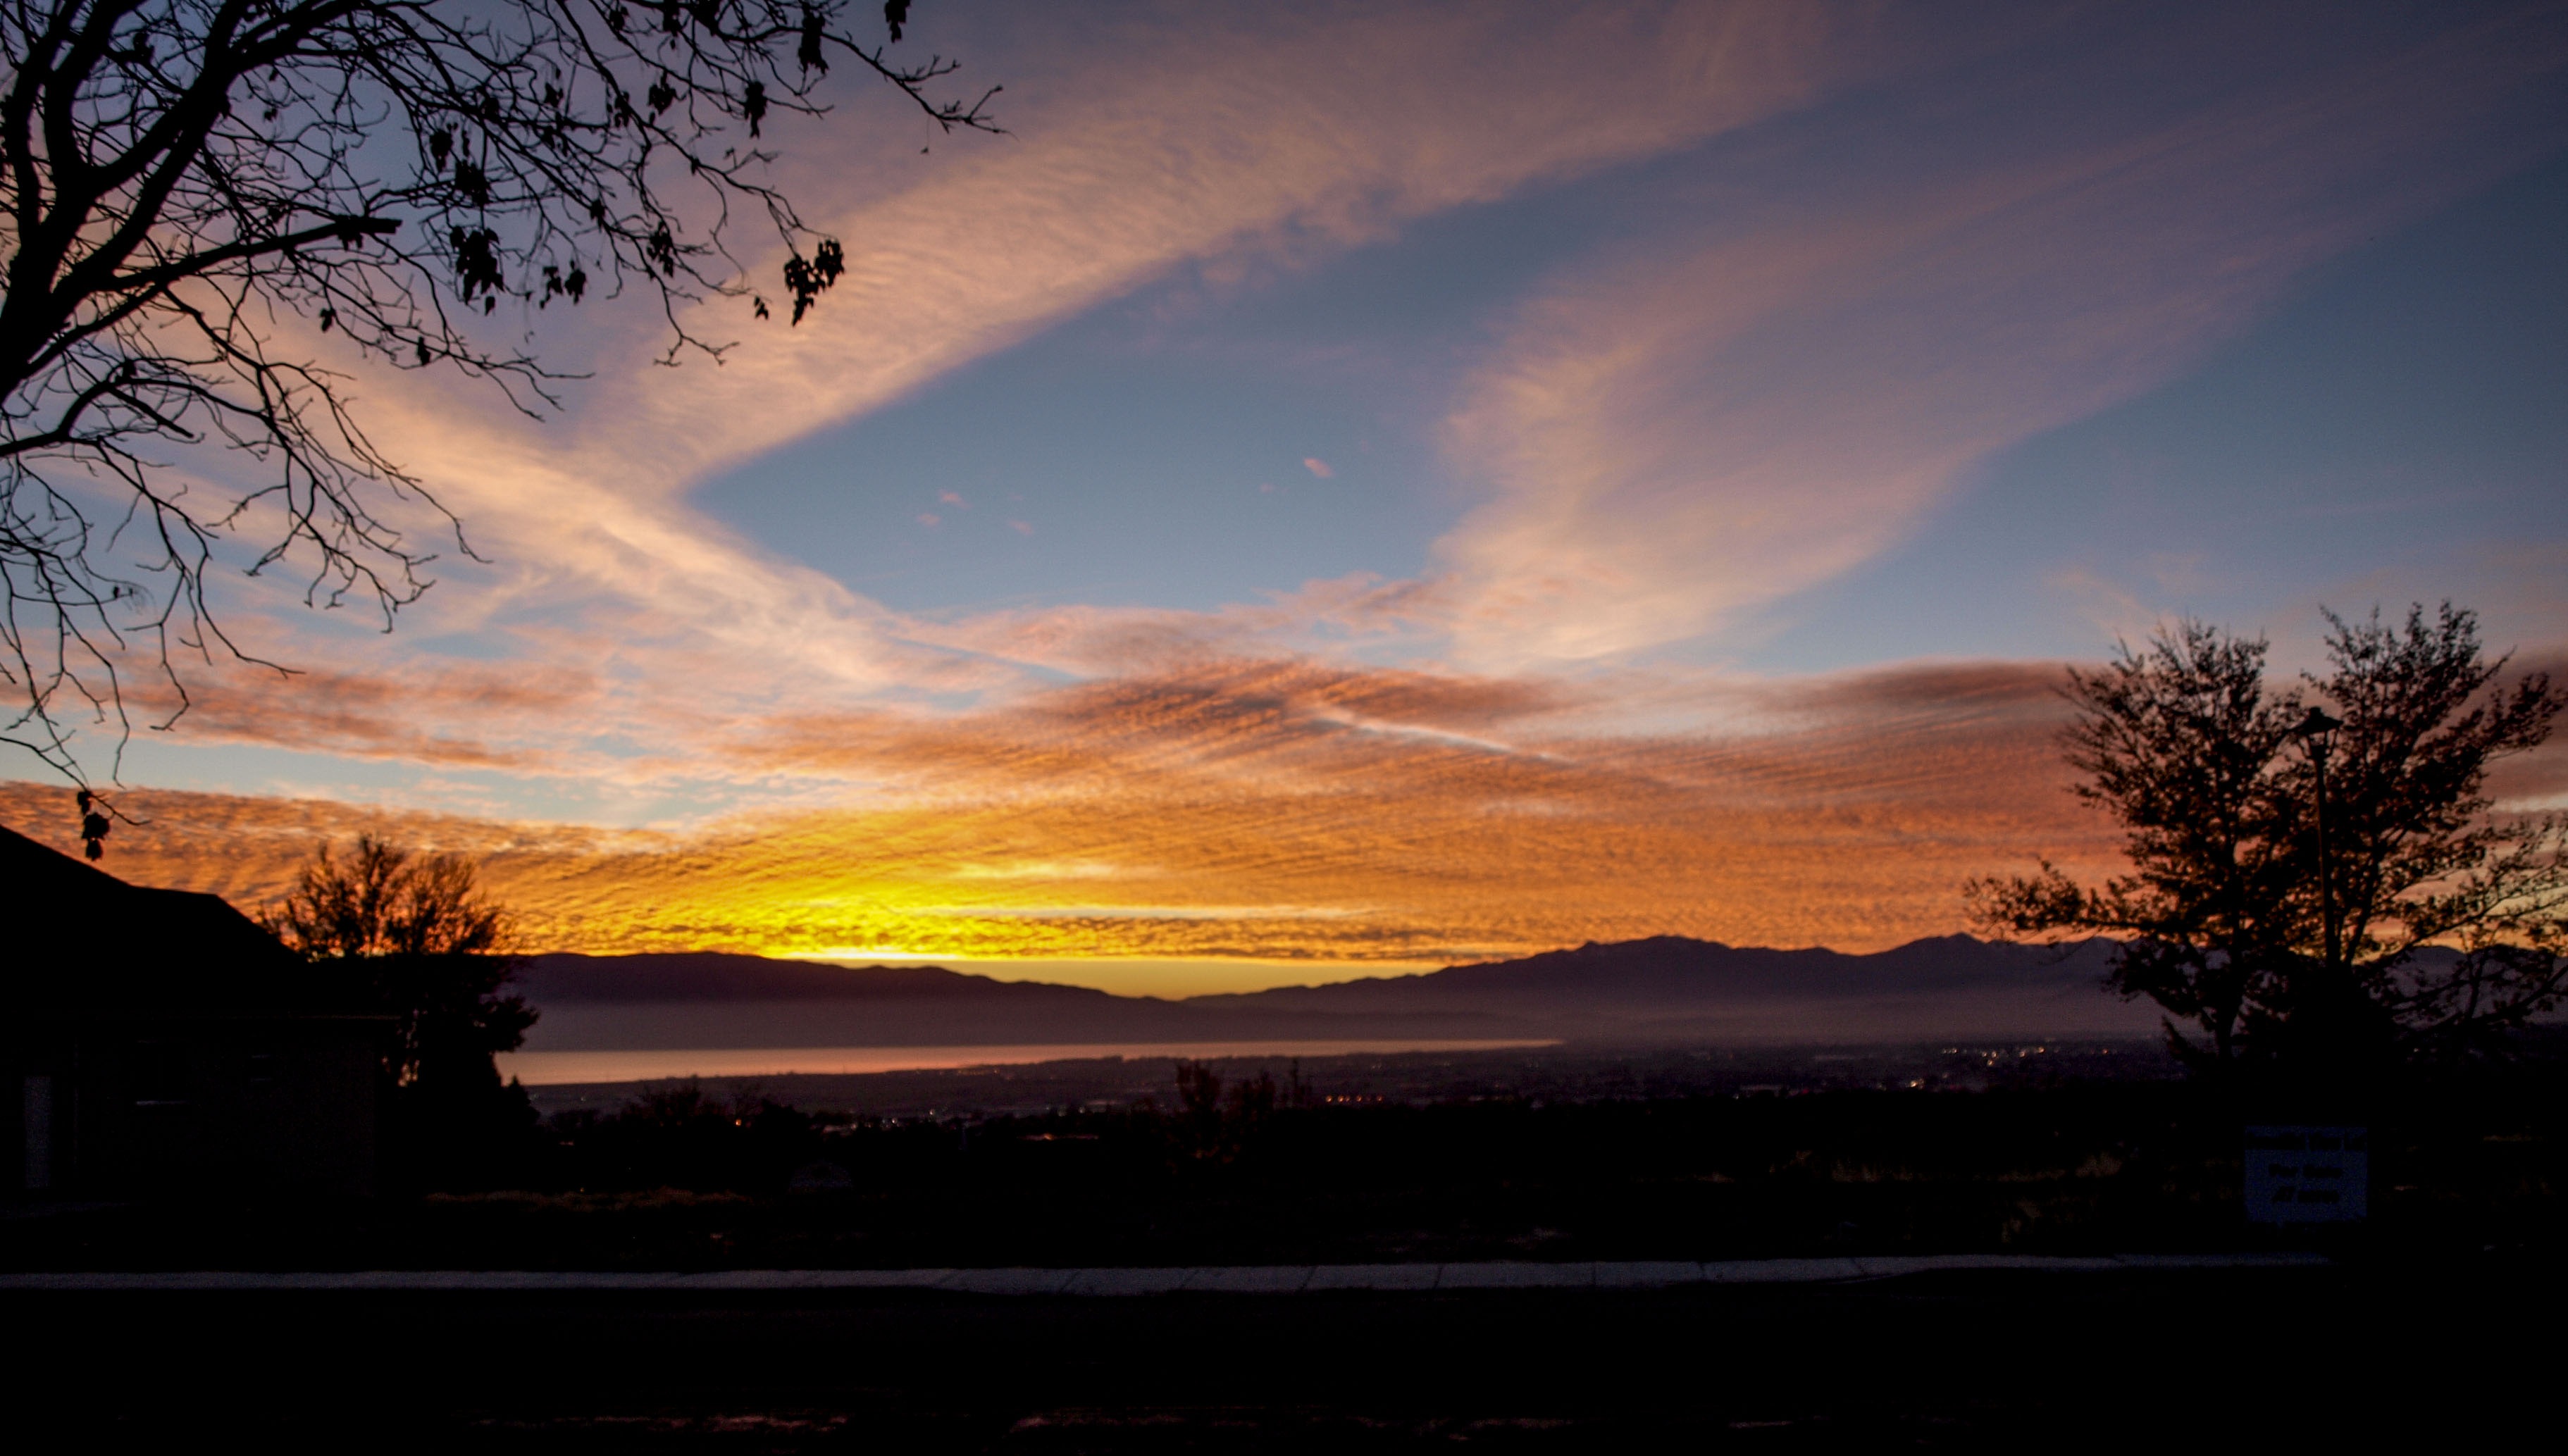
horizon, cloud, sky, sun, sunrise, sunset, sunlight, morning, dawn, atmosphere, dusk, evening, orange, clouds, afterglow, atmospheric phenomenon, red sky at morning